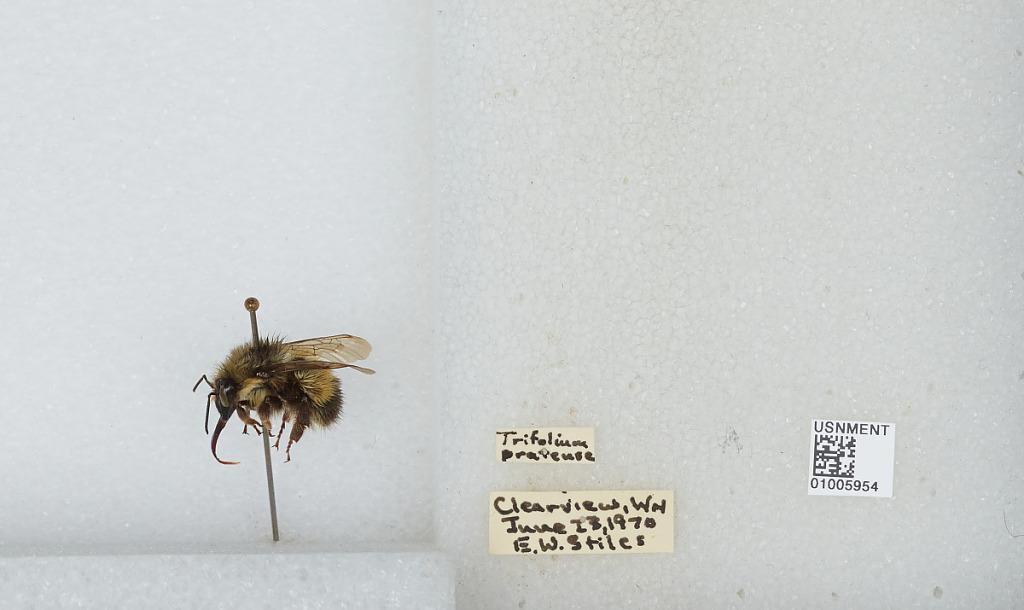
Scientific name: Bombus (Pyrobombus) flavifrons Cresson
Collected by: E. Stiles
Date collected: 1970-6-13
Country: United States
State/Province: Washington
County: Snohomish
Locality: Clearview
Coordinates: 47.8292, -122.145